Ballpark

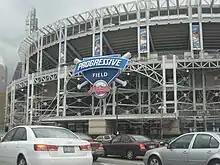
Progressive Field was the first retro park with a modern exterior.

HOK Sport, now known as Populous, designed Sahlen Field in Buffalo to attract a major league franchise to the city. The stadium opened in 1988 as home of the Buffalo Bisons, but was passed over in the 1993 Major League Baseball expansion (Sahlen Field was eventually used as a temporary MLB facility by the Toronto Blue Jays in the 2020 season and 2021 season due to Canada's travel restrictions following the outbreak of COVID-19). HOK Sport would take what they learned in Buffalo about styling a retro-classic ballpark, or retro/jewel box ballpark, to their major league project in Baltimore.